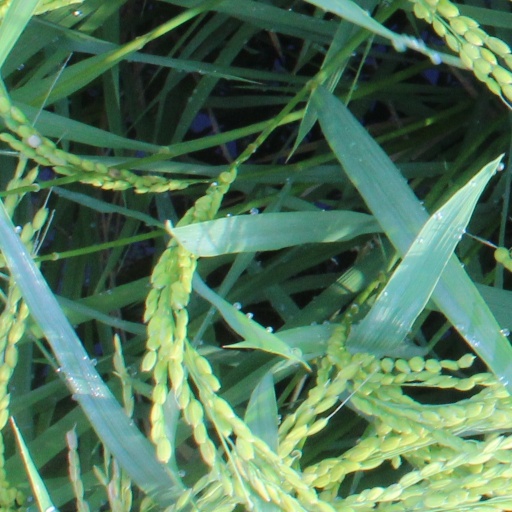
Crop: rice